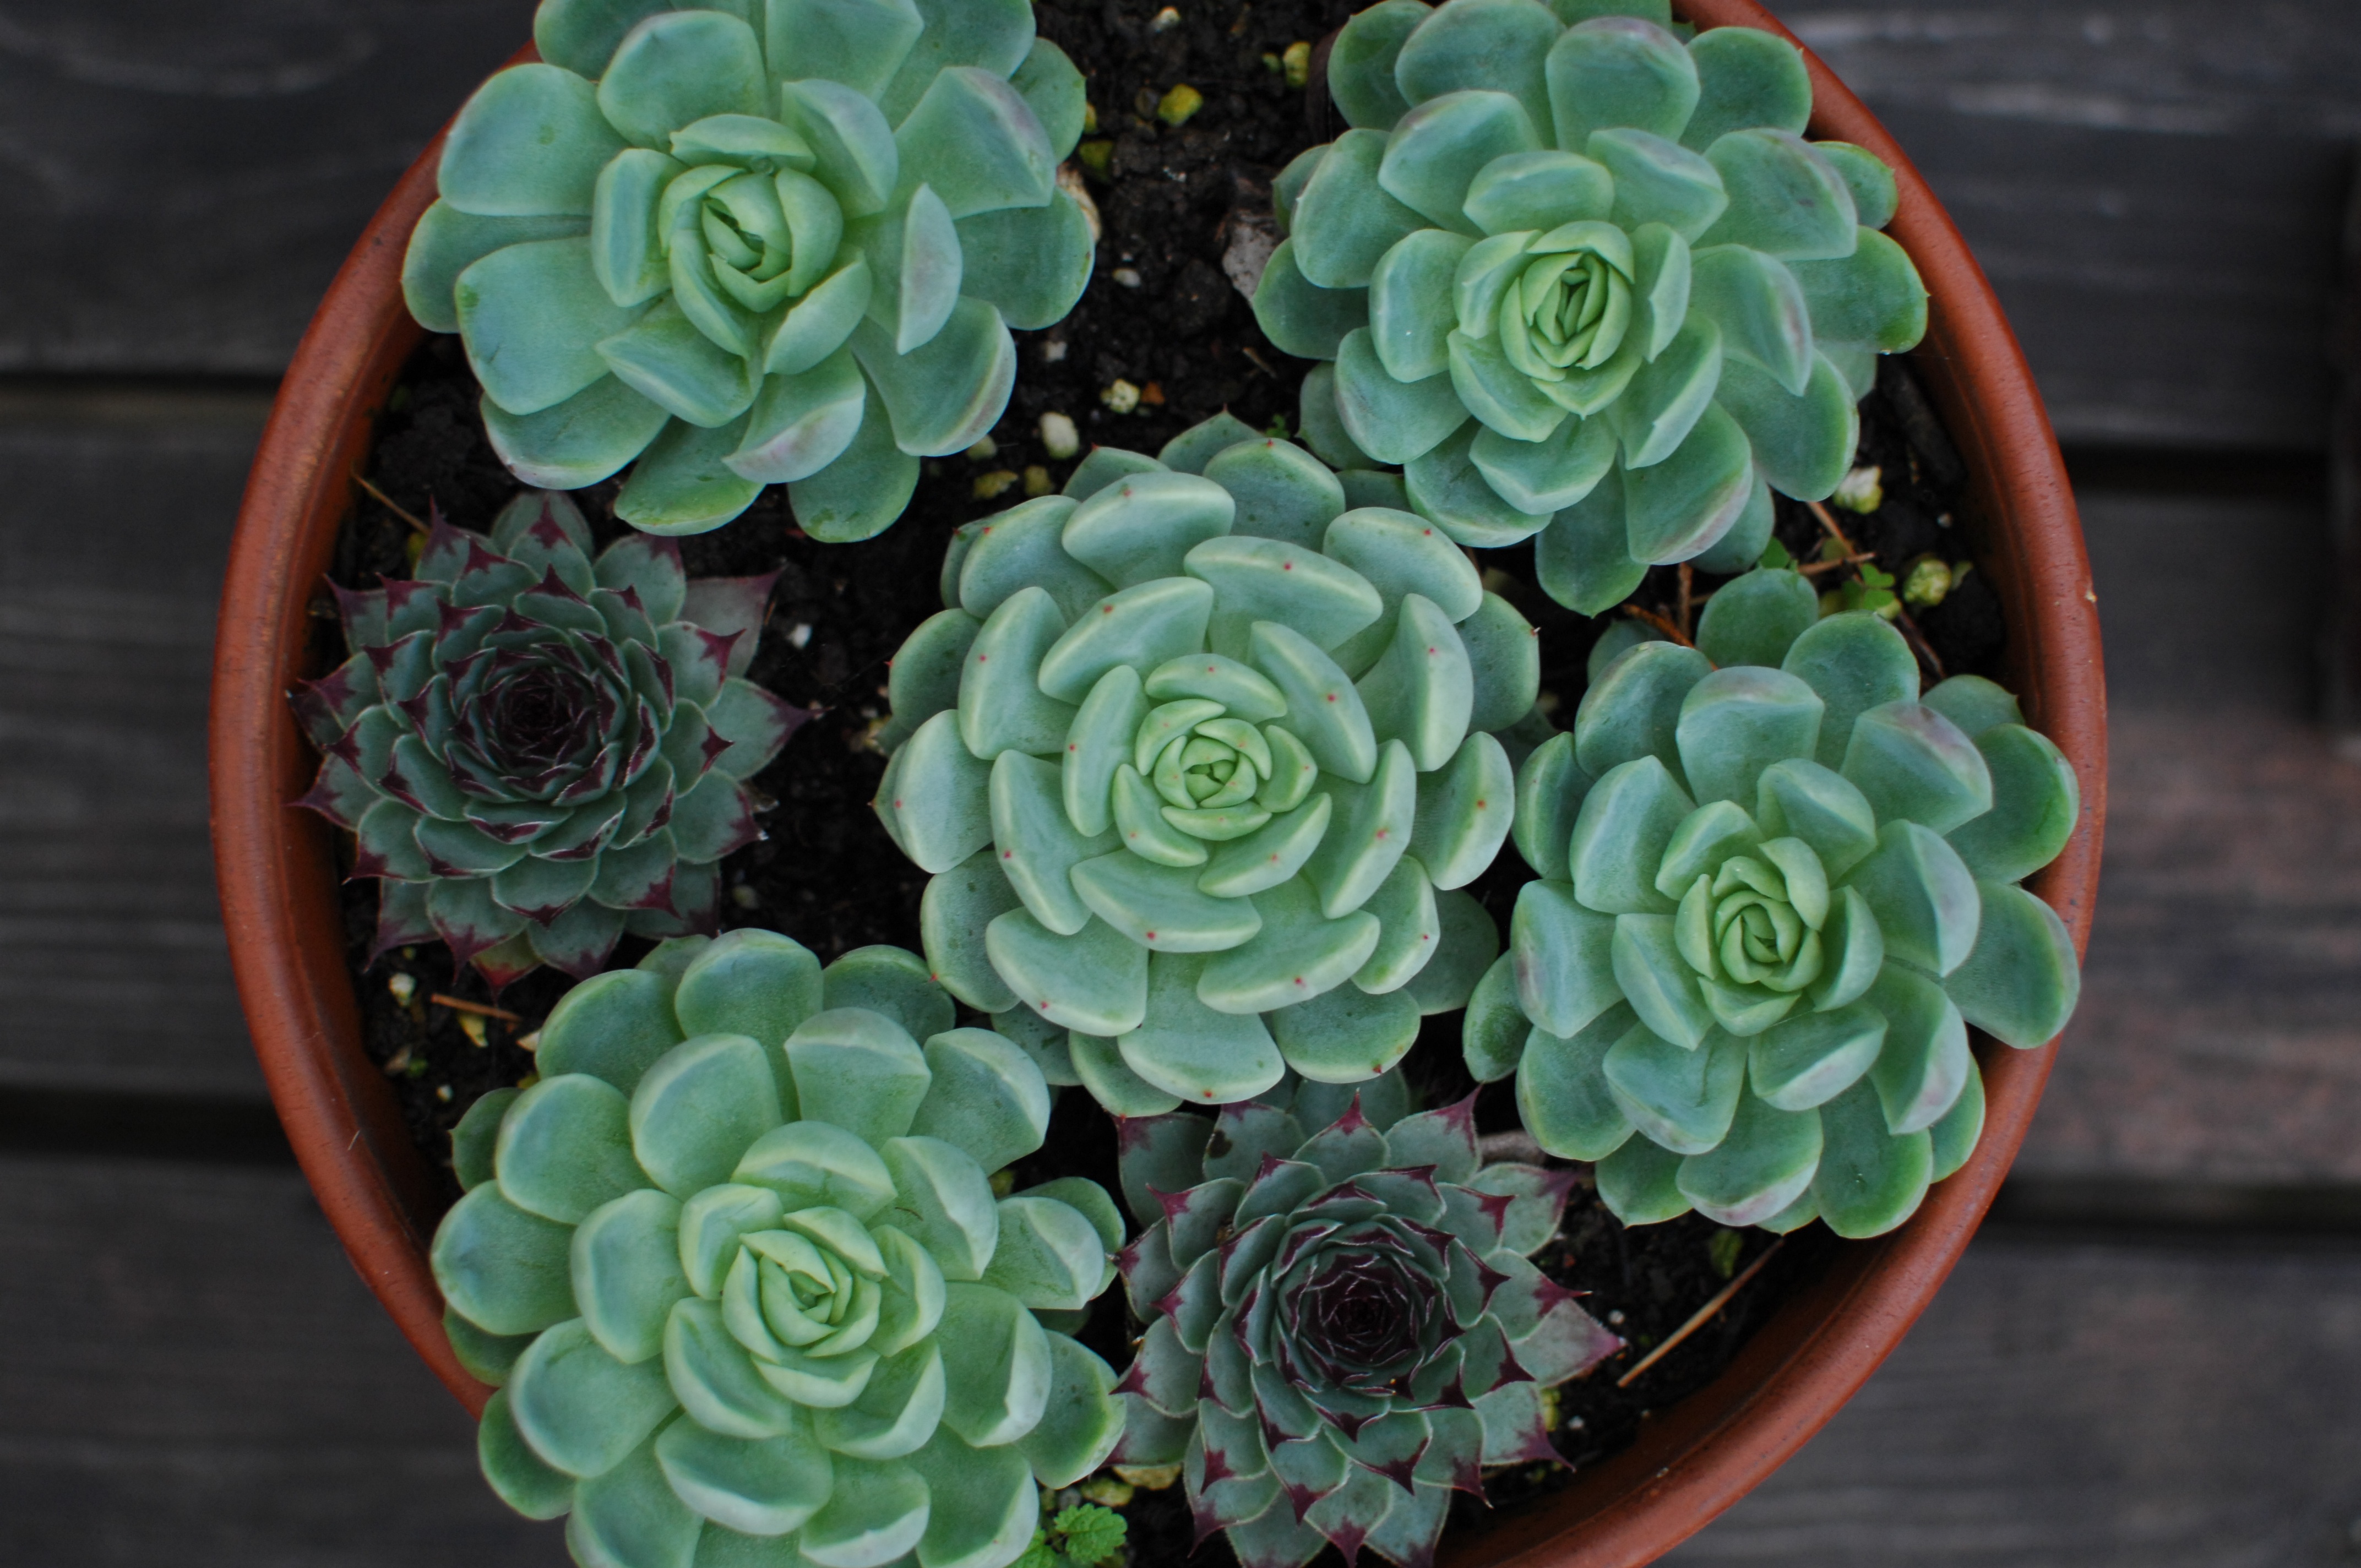
plant, flower, green, botany, flora, floristry, flowering plant, floral design, land plant, flower arranging